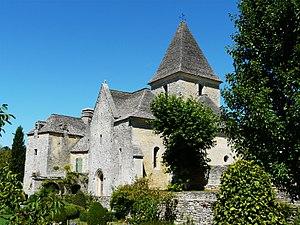
L'église Saint-Barthélemy, flanquée à gauche du presbytère, La Cassagne, Dordogne, France Camera location45°